Preschen Airfield

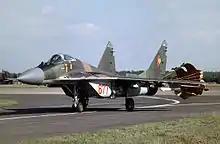
MiG-29 of JG-3 at Preschen (1990)

Preschen is a former military airfield of the Air Forces of the National People's Army. It is located in the municipality Neisse-Malxetal in southern Brandenburg, between the districts Jocksdorf, Preschen and the large community Schackendorf (municipality Groß Schacksdorf).